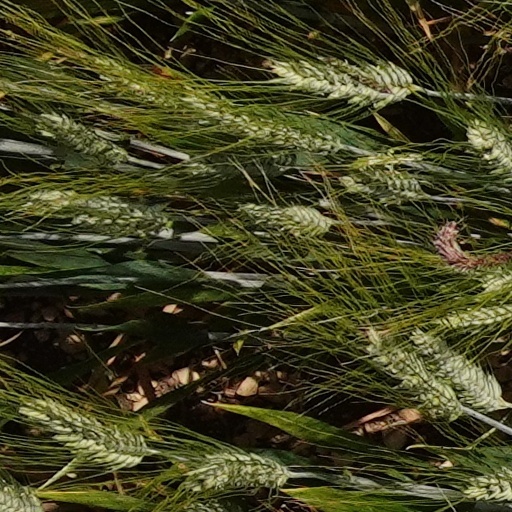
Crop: wheat